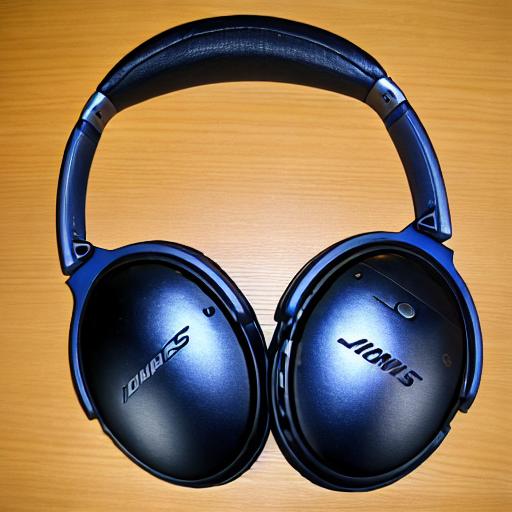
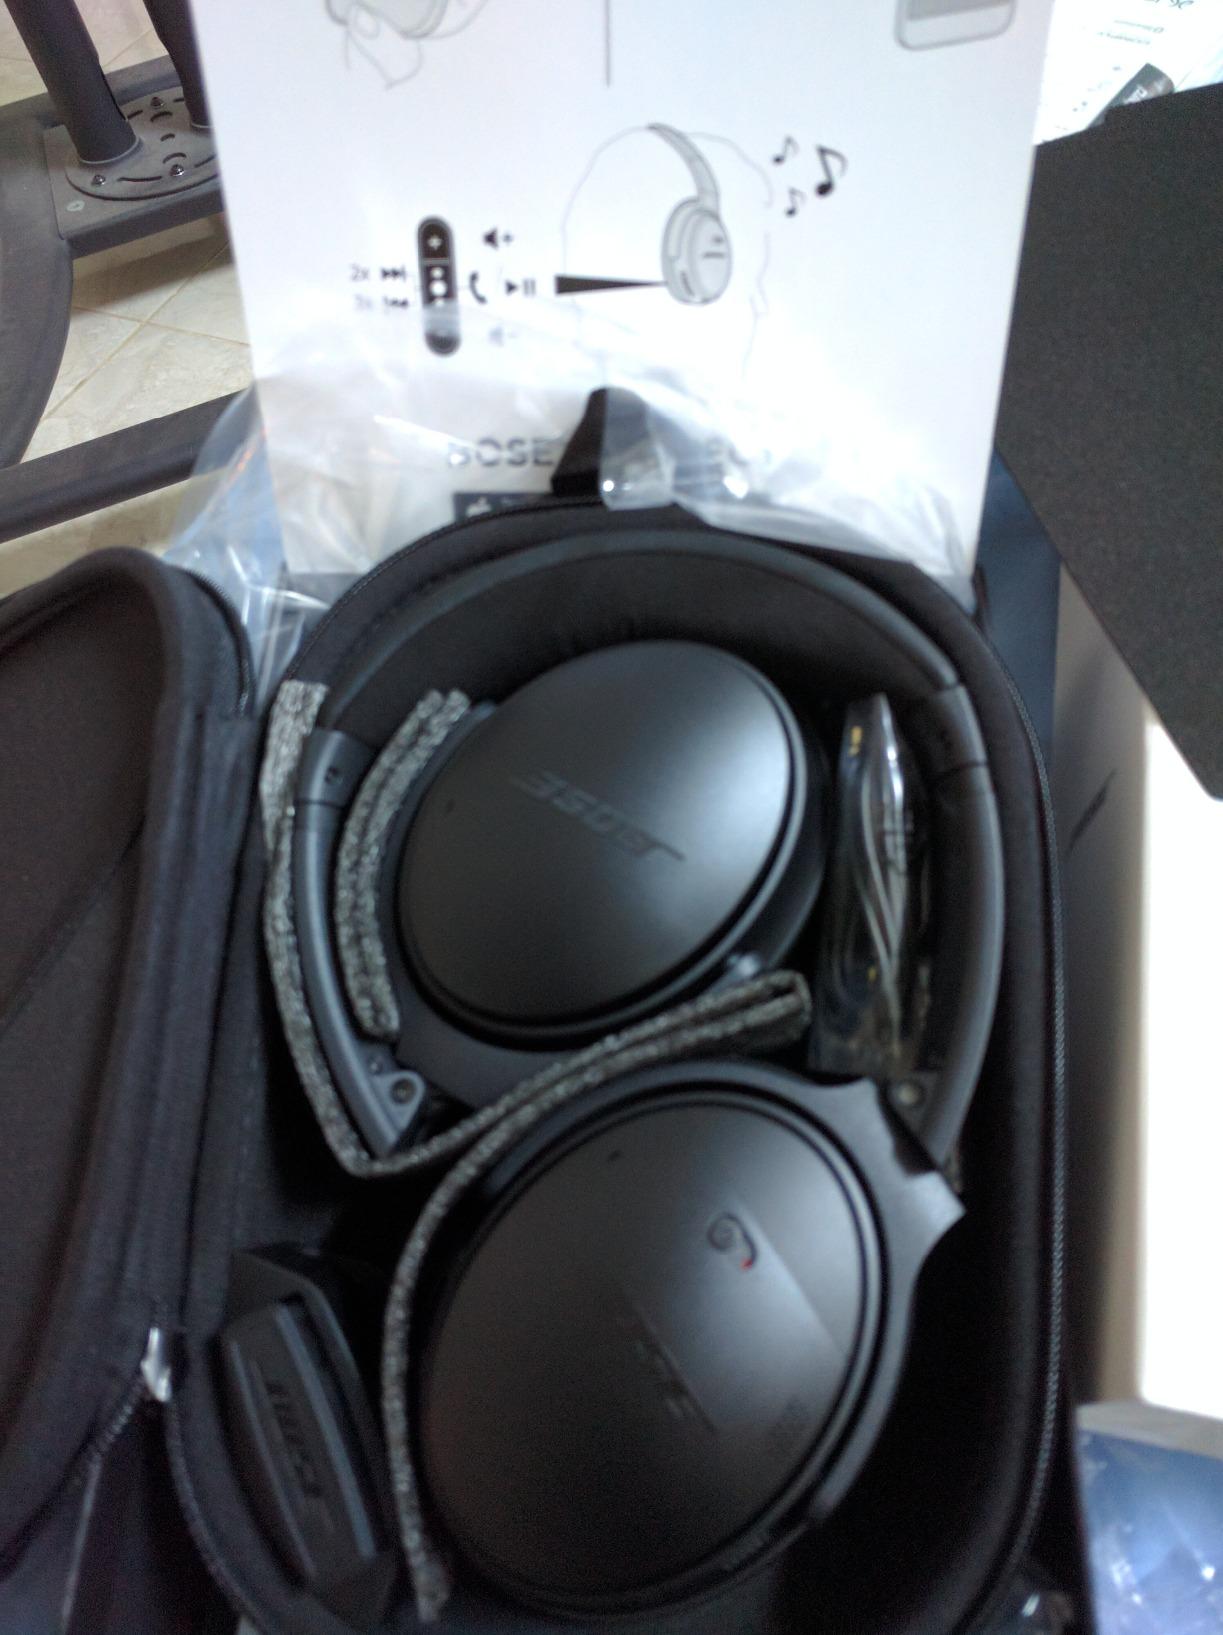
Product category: headphones
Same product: no